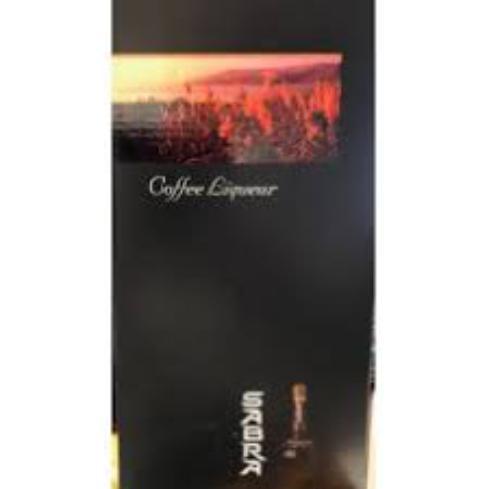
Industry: Food